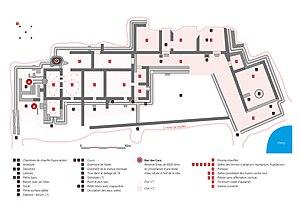
Plan de la villa d'après les relevés de Marius Vazeilles et les travaux de guy Lintz. Schéma original page 21 du livret ""Station gallo-romaine des Cars"" de Marius Vazeilles. Editeur inconnu."
Les ruines gallo-romaines des Cars, composées d'un ensemble funéraire et d'une villa, est un site gallo-romain datant de la première moitié du IIᵉ siècle apr. J.-C. situé entre la commune de Saint-Merd-les-Oussines et la commune de Pérols-sur-Vézère.